Vilhelm Bjerknes

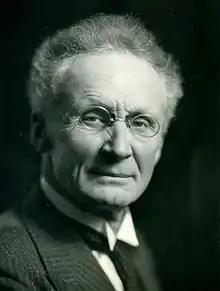
Bjerknes, 1920s

Vilhelm Friman Koren Bjerknes (14 March 1862 – 9 April 1951) was a Norwegian geophysicist and meteorologist who did much to lay the foundation of the modern practice of weather forecasting. He formulated the primitive equations that are still in use in numerical weather prediction and climate modeling. He founded the so-called Bergen School of Meteorology, which was successful in advancing weather prediction and meteorology in the early 20th century.